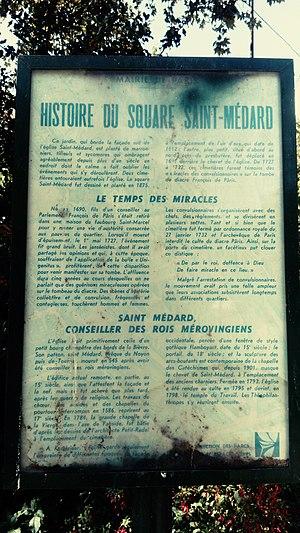
Panneau relatant l'histoire du square Saint-Médard, situé rue Mouffetard dans le 5e arrondissement à Paris. Installé par la mairie de Paris.
Le square Saint-Médard est un square du 5ᵉ arrondissement de Paris.
Le vocable « convulsionnaires » est forgé au XVIIIᵉ siècle, à partir du terme médical de convulsion. En effet, il sert à l'origine à désigner collectivement des individus atteints de troubles mentaux qui, lors de transes mystico-religieuses, présentent des convulsions, entre autres manifestations spectaculaires. Le terme est ensuite appliqué dès 1731 à un mouvement politico-religieux né dans le contexte de l'opposition janséniste à la bulle Unigenitus et à la répression politique et religieuse des prêtres appelants. Ce mouvement est défini par ses acteurs comme l'« Œuvre des convulsions ».